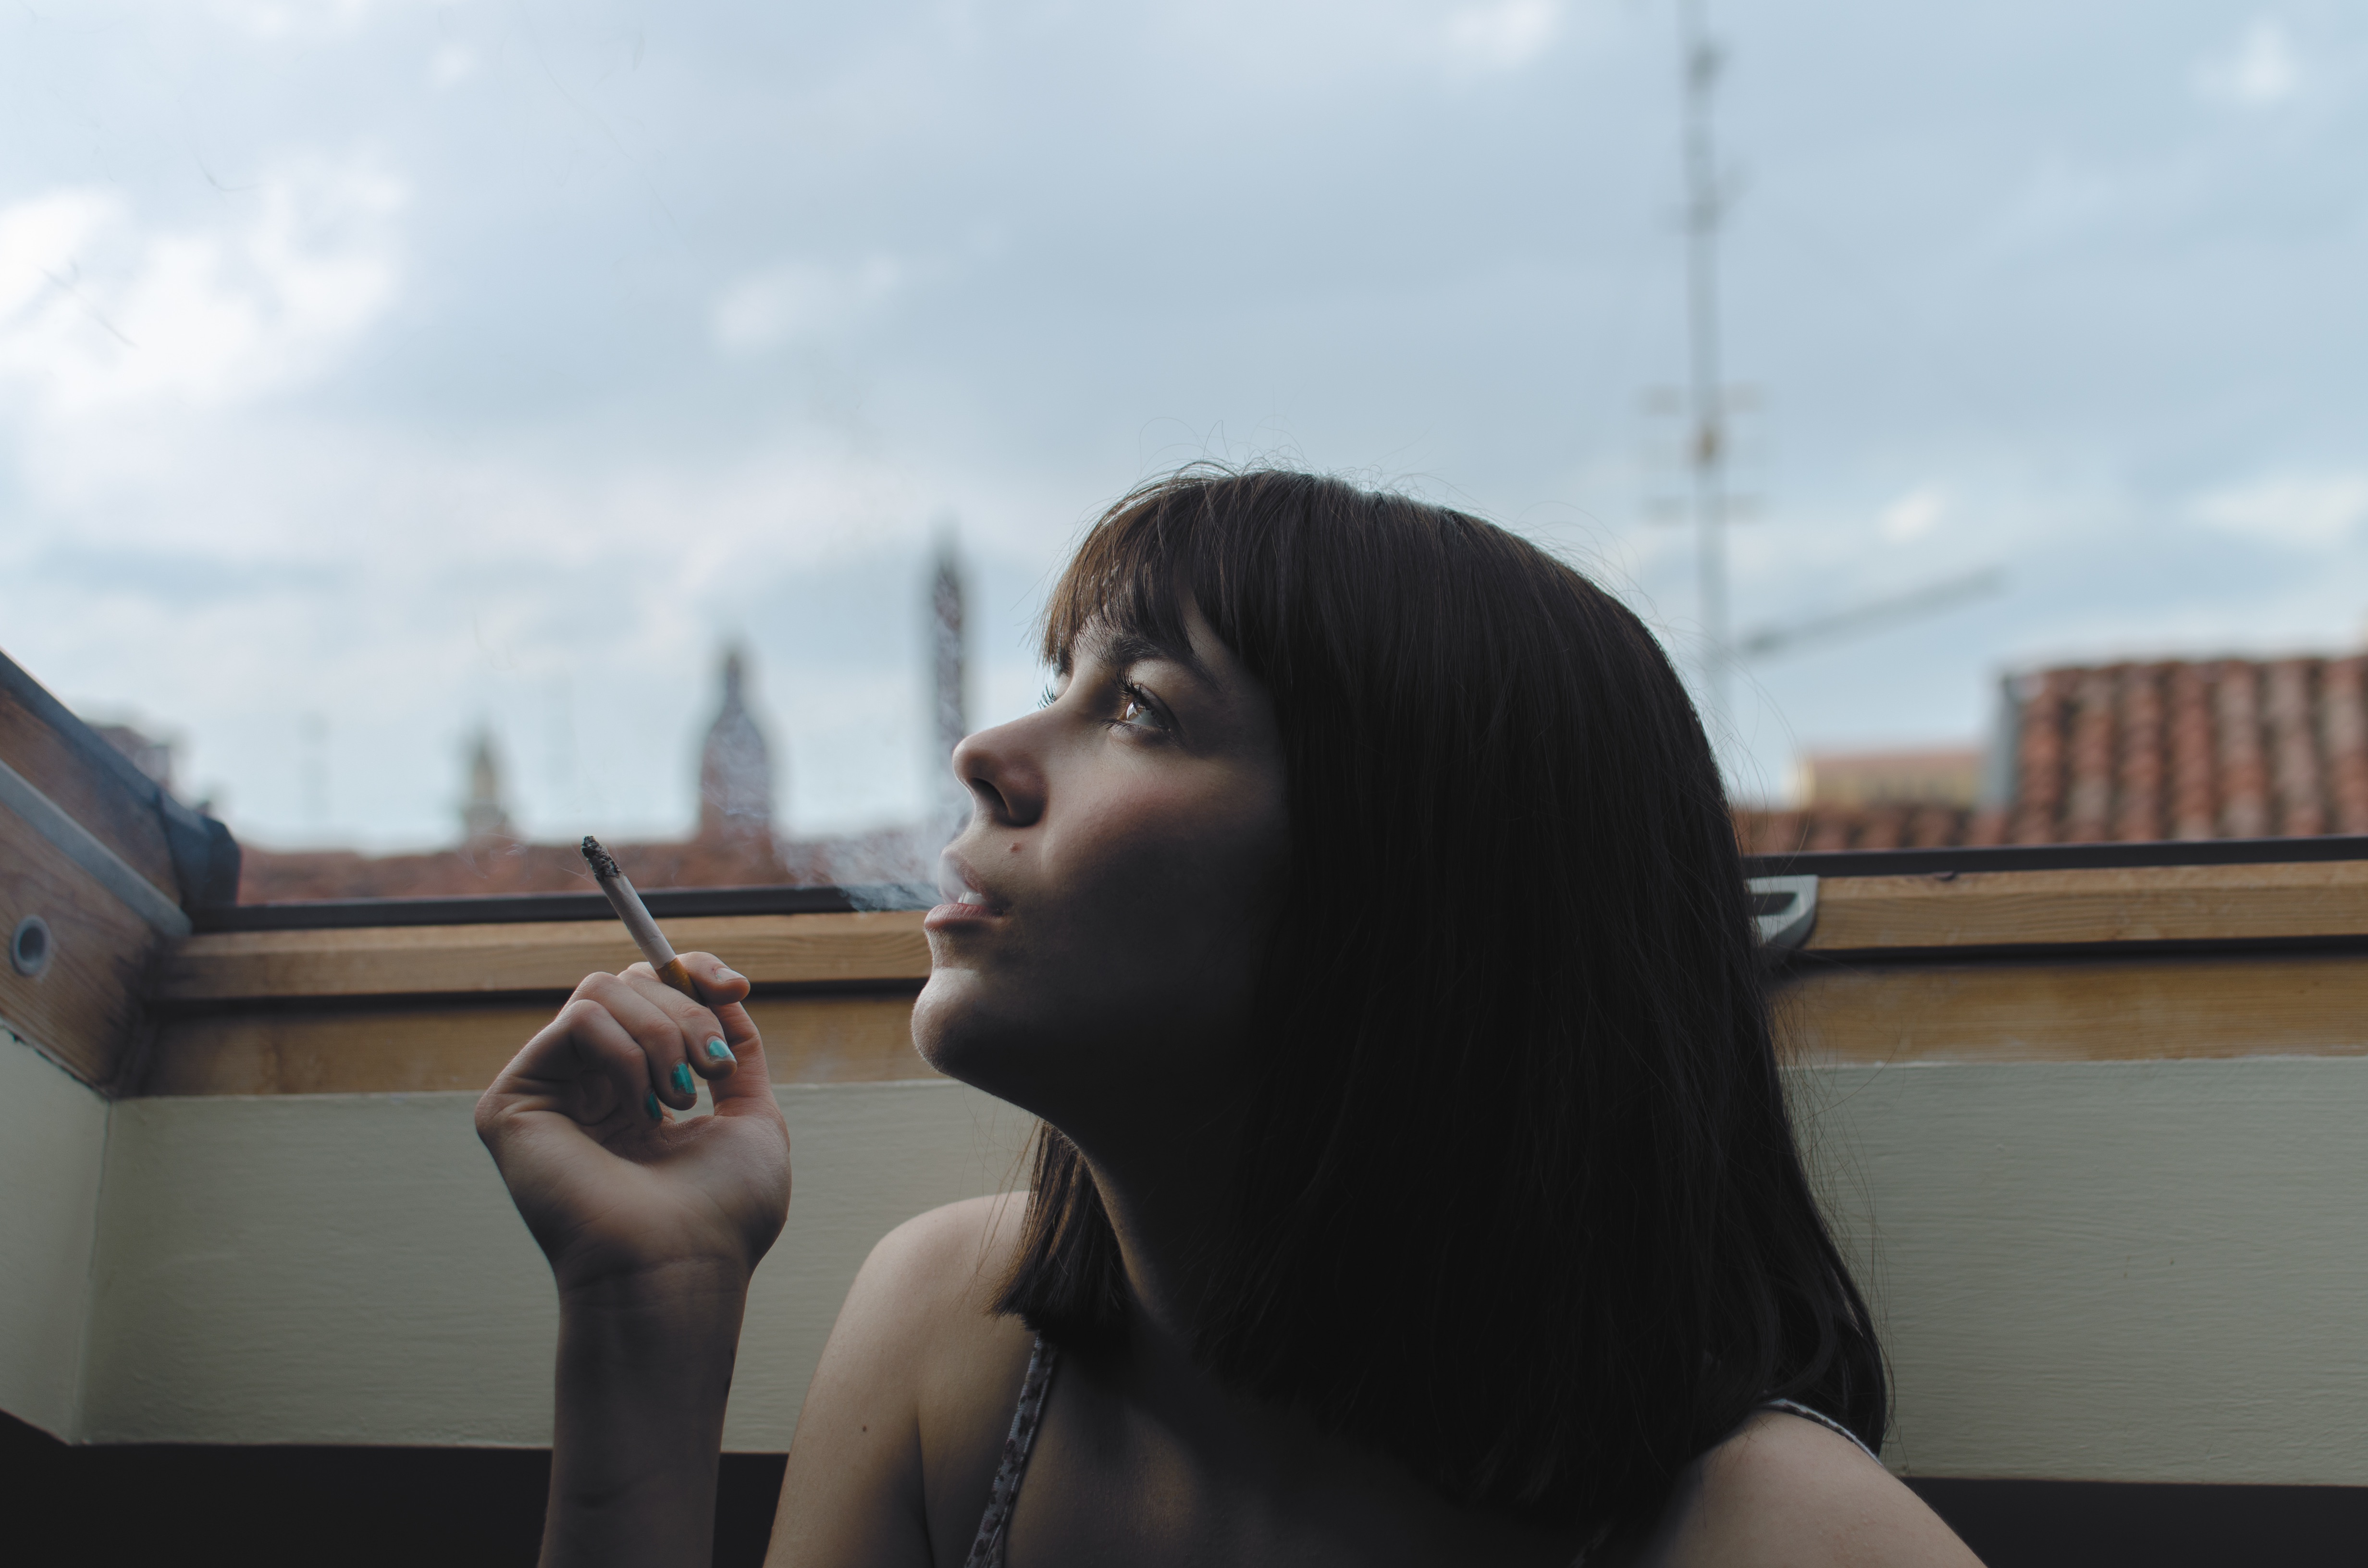
person, girl, woman, smoke, female, black, lady, cigarette, photograph, interaction, human positions